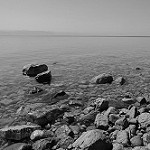
Label: B & W